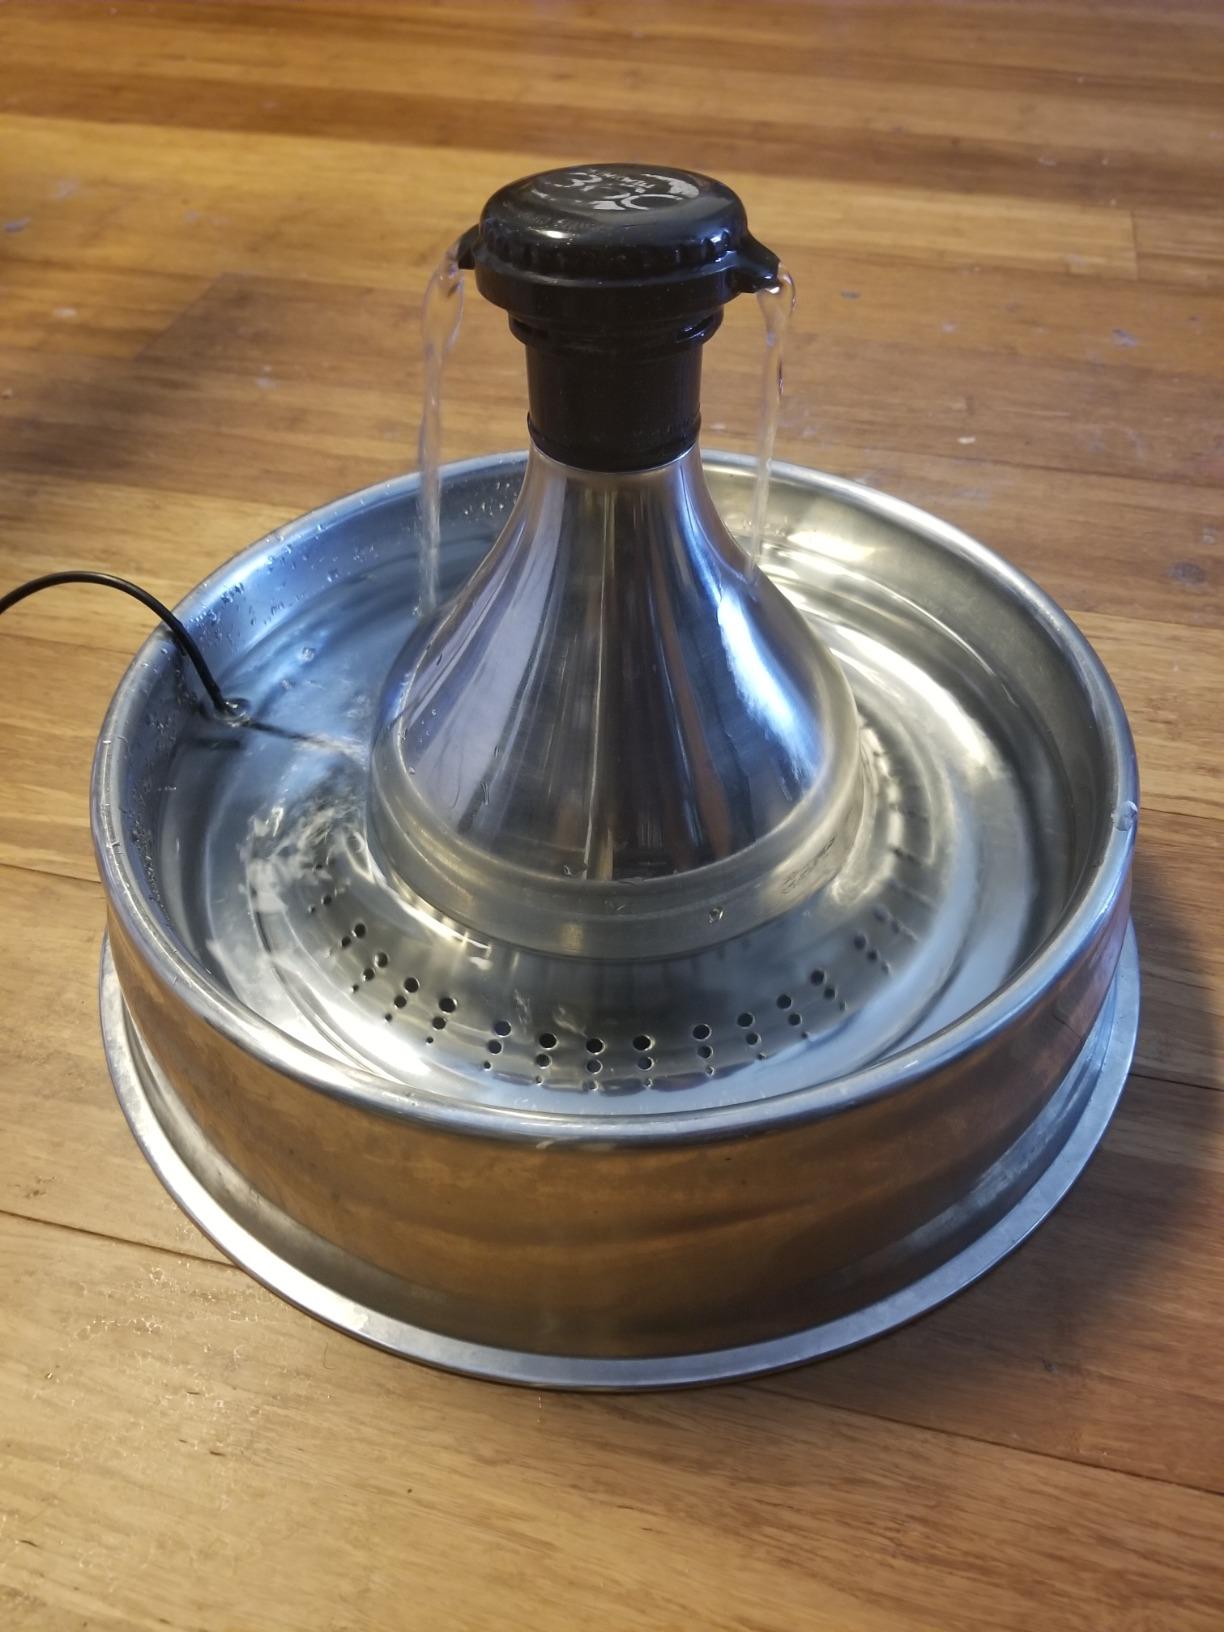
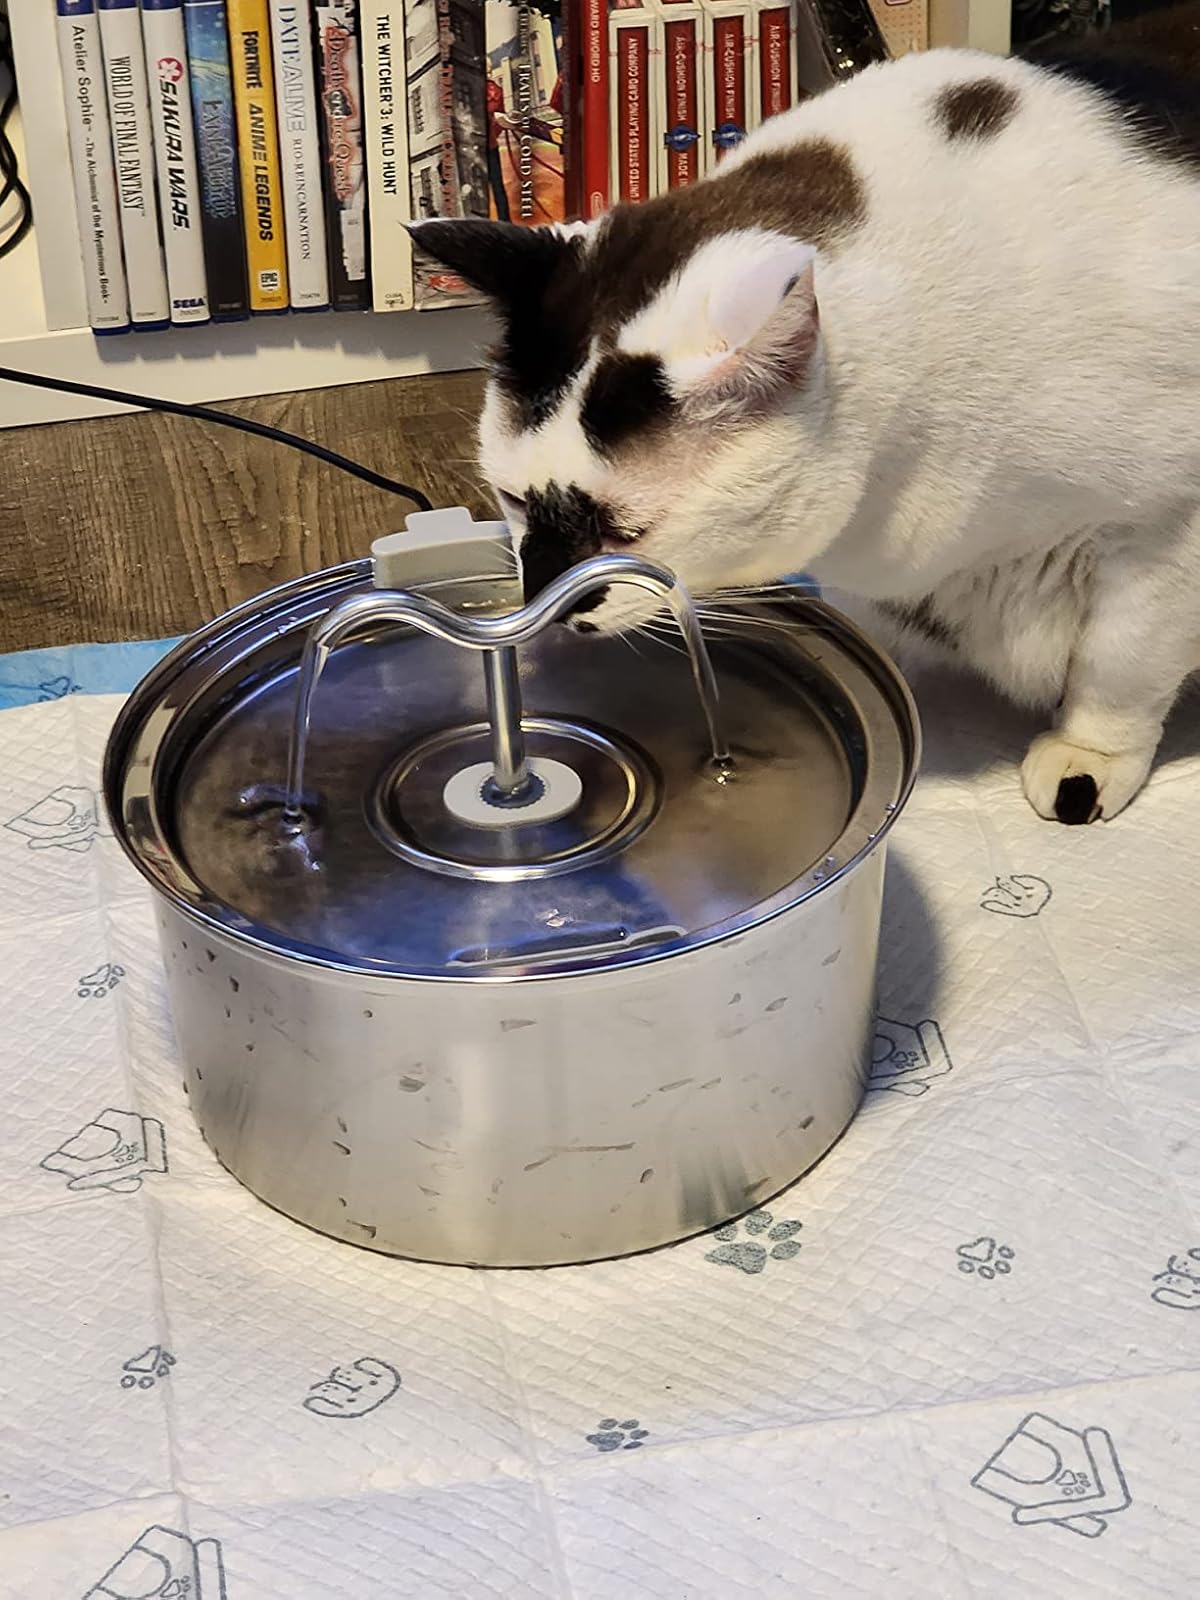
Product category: items_bowl
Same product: no